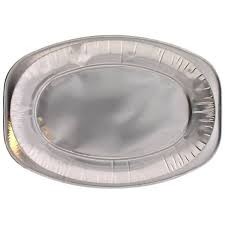
Label: metal